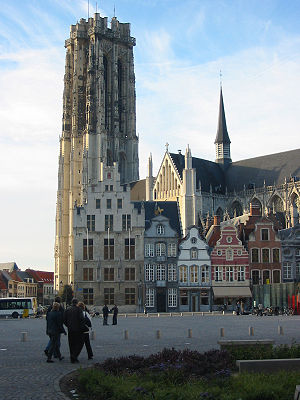
Mechelen
Mechelen er en belgisk by med 86.616 indbyggere, og den er beliggende i provinsen Antwerpen, midt imellem hovedbyerne Antwerpen og Bryssel. Mechelen, beliggende ved floden Dijle, har en lang og rig historie.